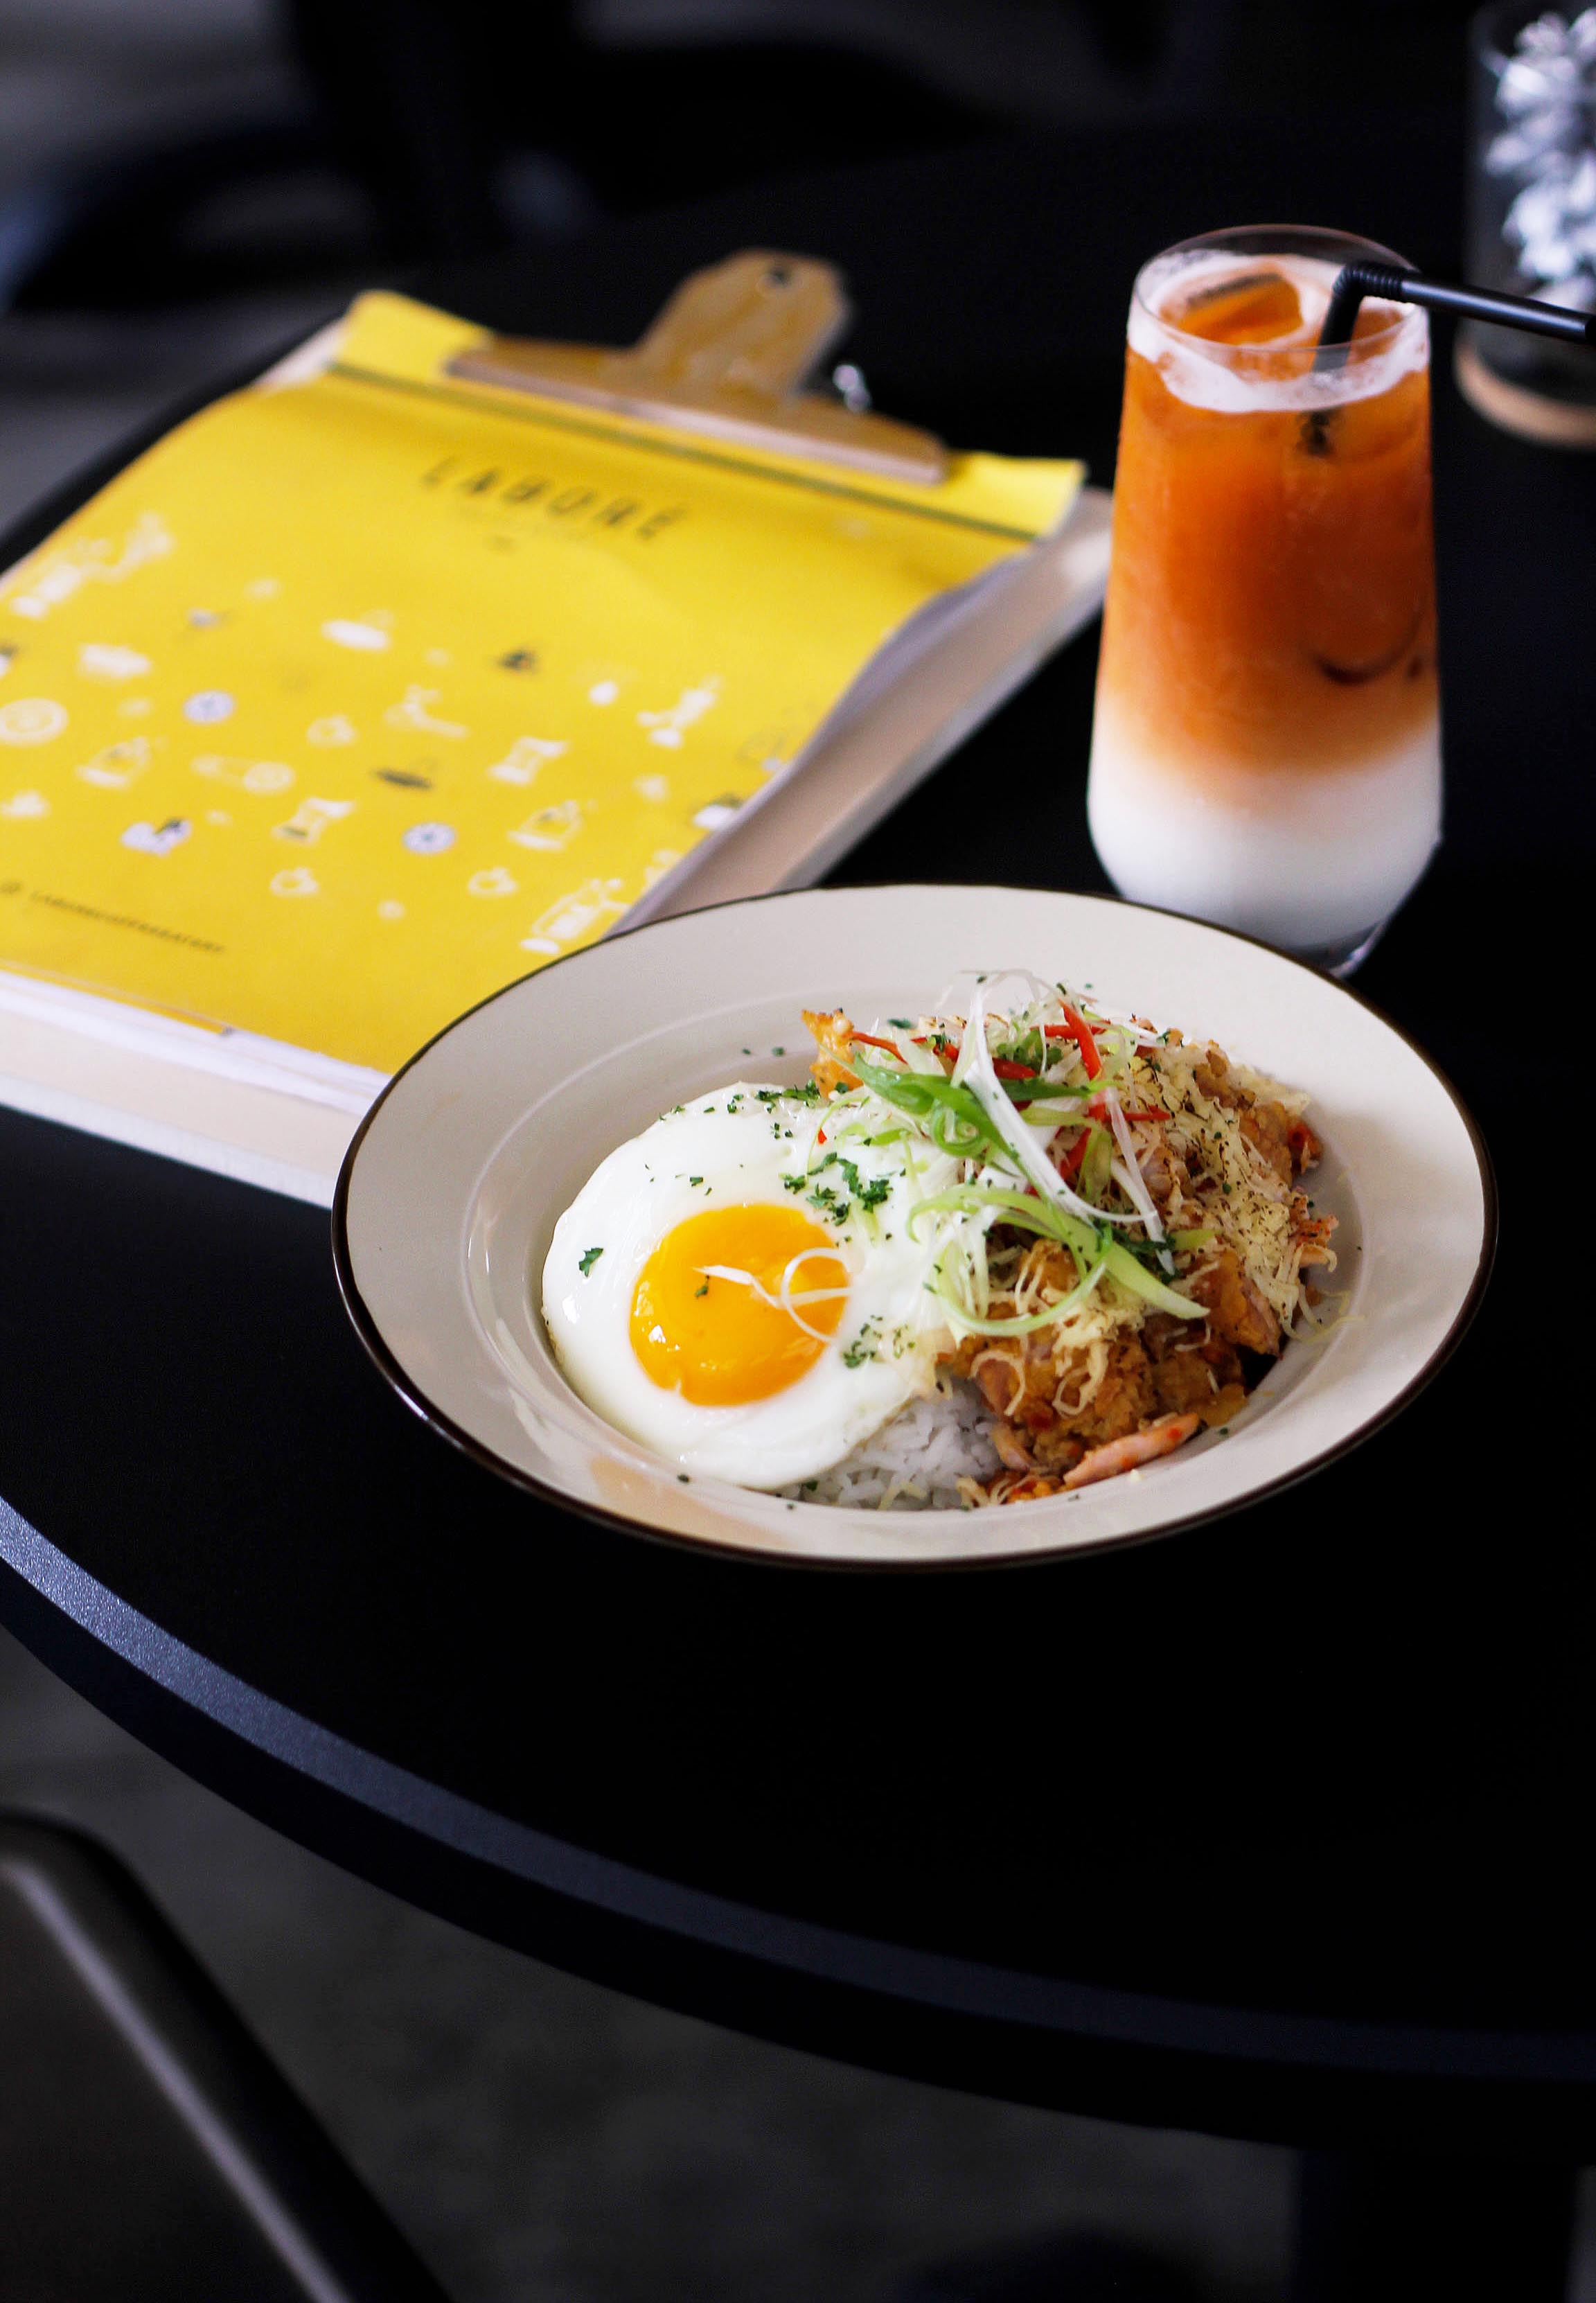
dish, food, cuisine, ingredient, meal, brunch, breakfast, fried egg, comfort food, bibimbap, produce, lunch, full breakfast, poached egg